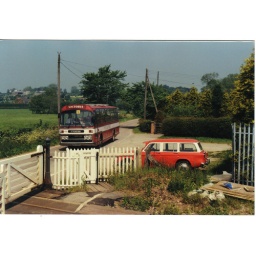
Weds afternoon market bus returning to Morrillow Heath in July 1997.Seen through the Window of Leigh Signalbox